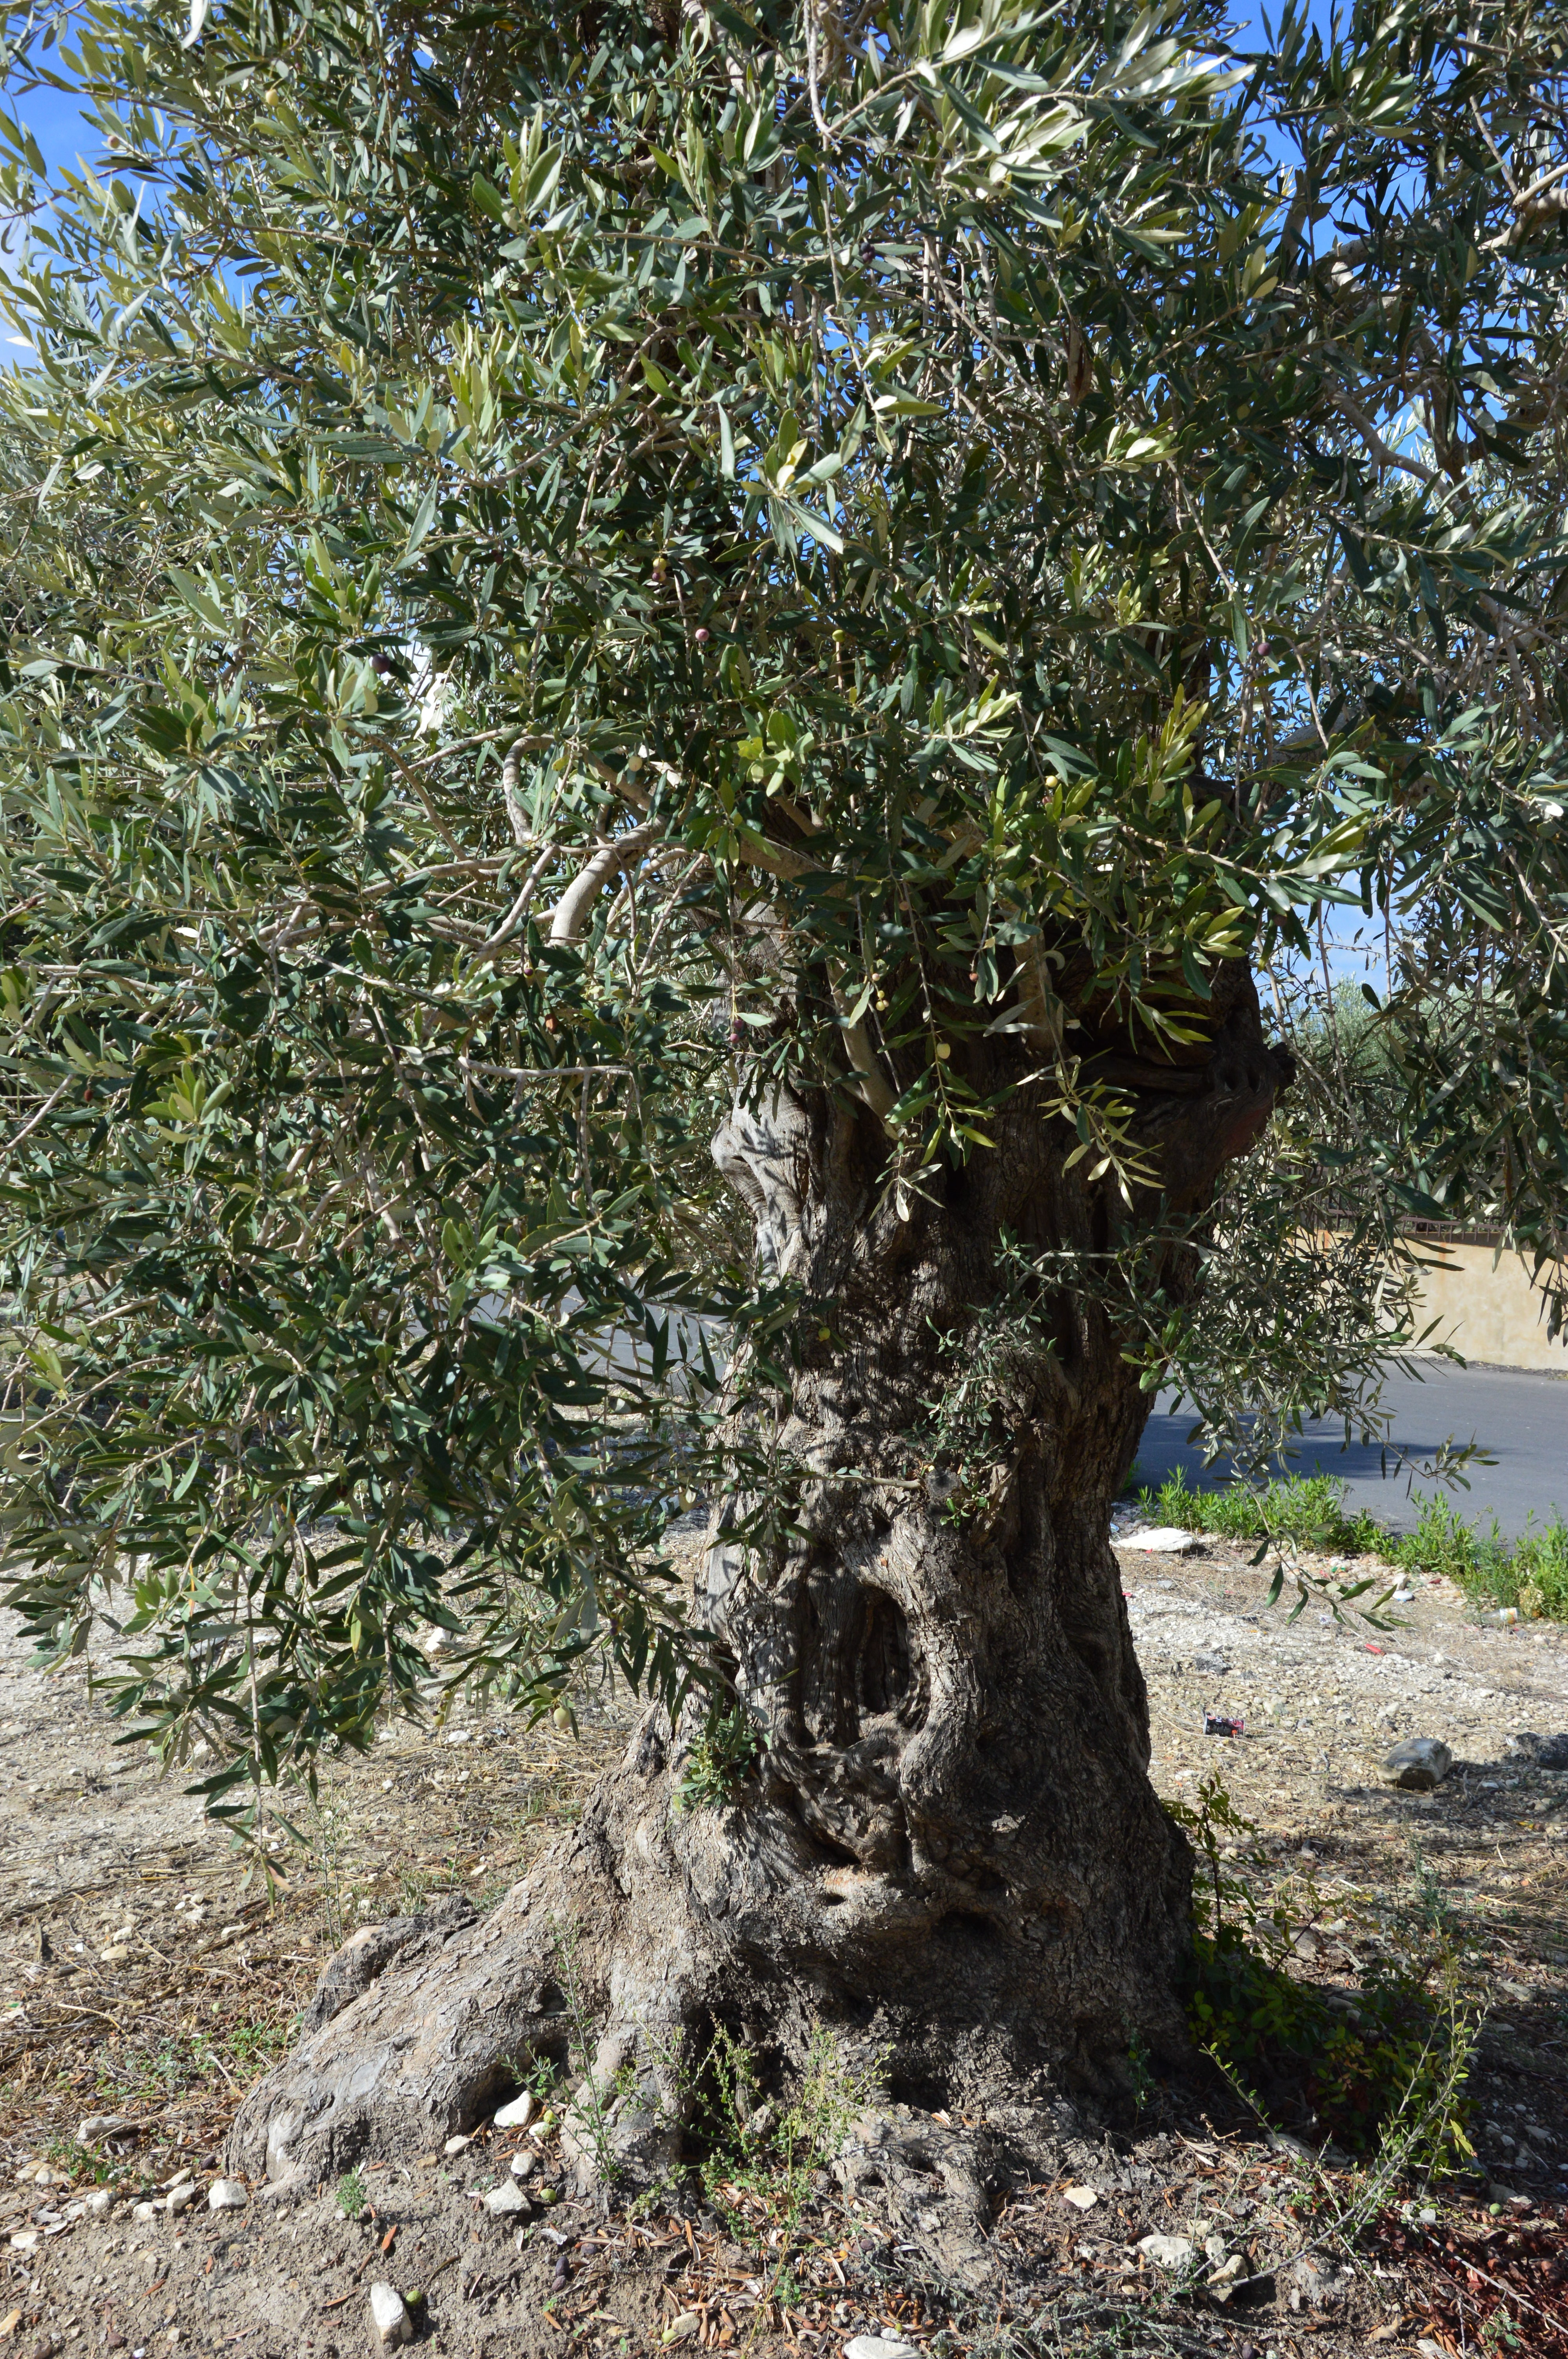
tree, nature, plant, fruit, flower, trunk, old, food, mediterranean, produce, evergreen, botany, flora, tribe, shrub, olive, olive tree, flowering plant, woody plant, land plant